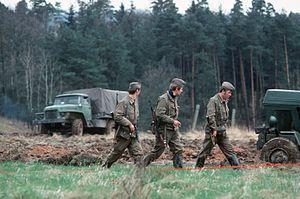
La frontière interallemande est la frontière qui séparait la République fédérale d'Allemagne et la République démocratique allemande de 1949 à 1990. En excluant le mur de Berlin, similaire mais physiquement indépendant, la frontière s'étirait sur 1 393 km de la mer Baltique à la Tchécoslovaquie.
Les troupes frontalières de la République démocratique allemande étaient une organisation militaire affectée principalement à la surveillance de la frontière entre la RFA et la RDA. Excepté l'Union soviétique, aucun autre pays du Pacte de Varsovie n'entretenait une force de garde-frontières aussi importante. L'équivalent ouest-allemand est la Bundesgrenzschutz.